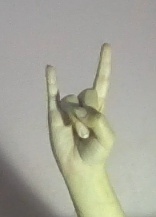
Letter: la